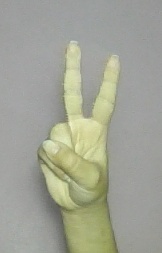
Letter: taa